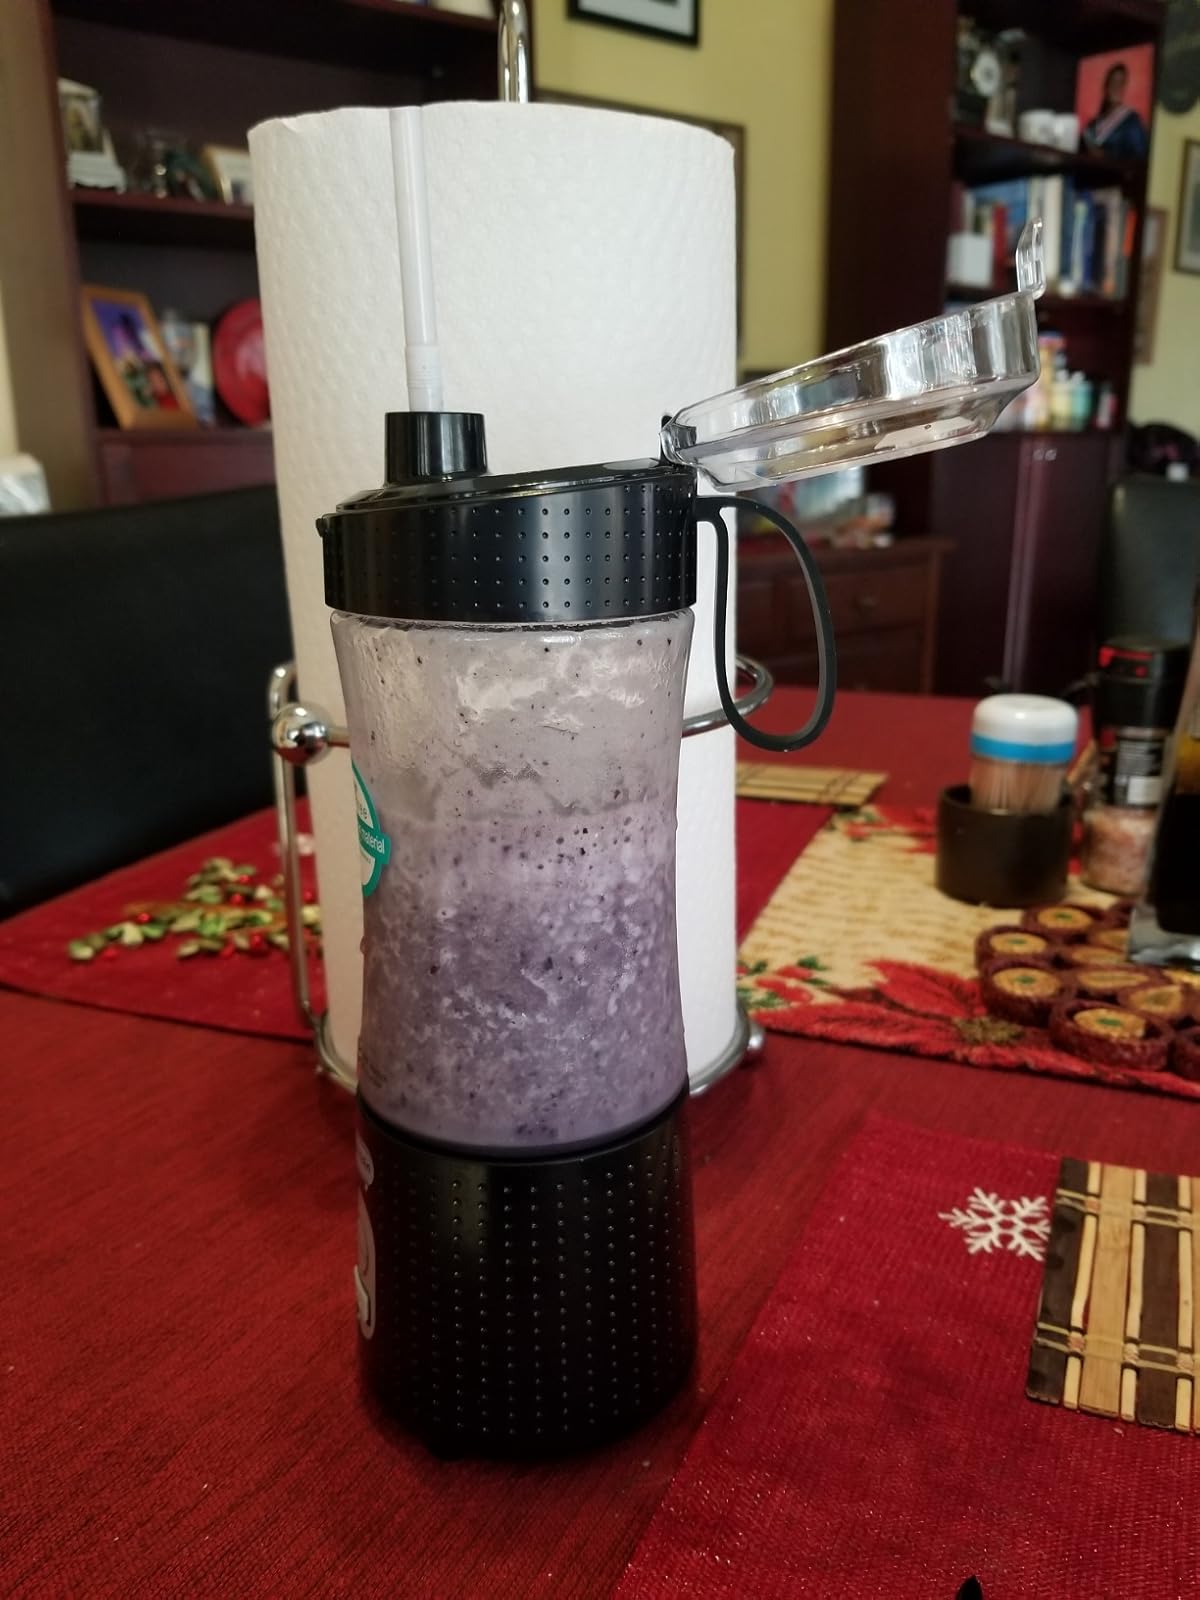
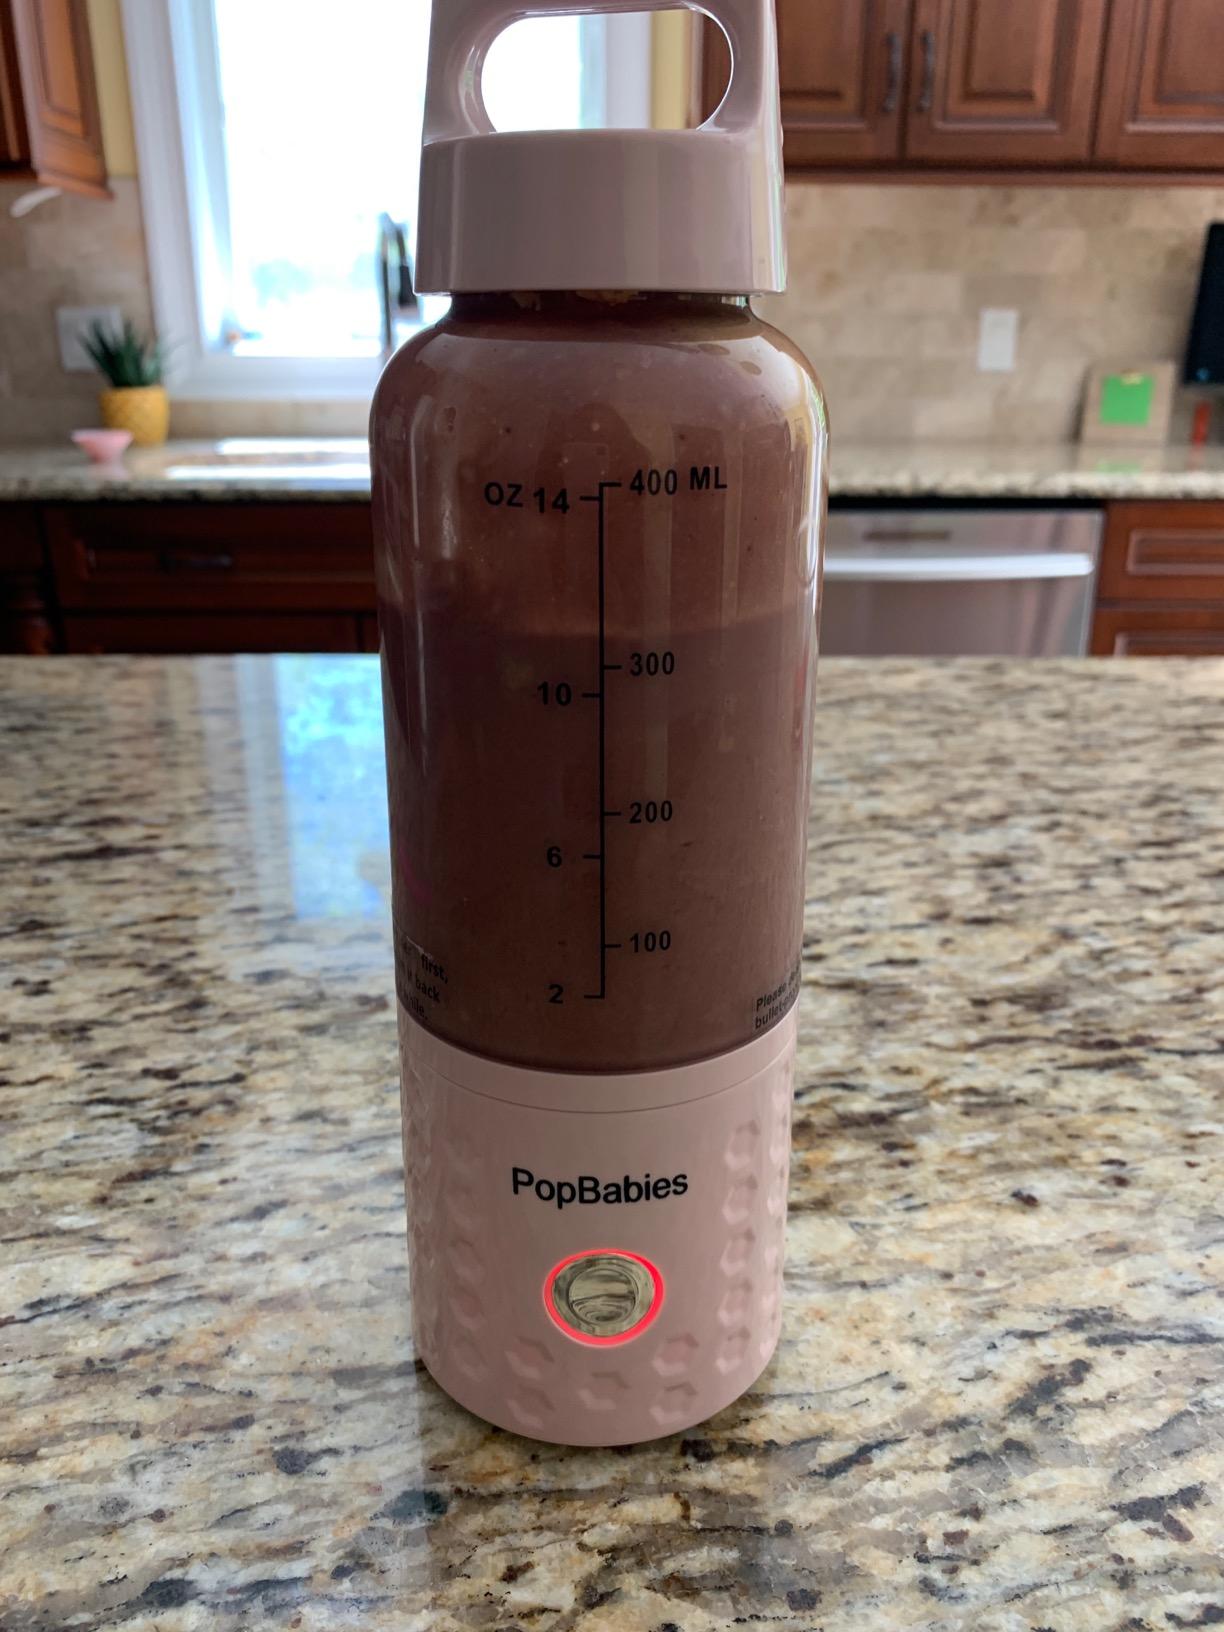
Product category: items_blender
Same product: no